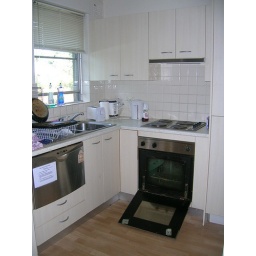
our oven door broke in half